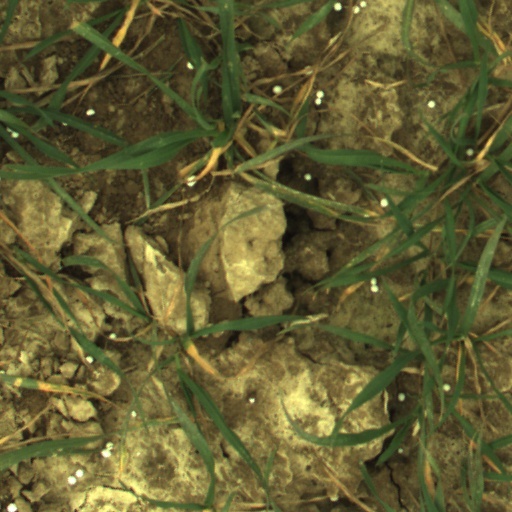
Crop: wheat